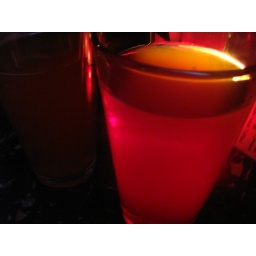
Rush River Amber Ale @ the Bulldog NE, color amplified by the red candle behind it